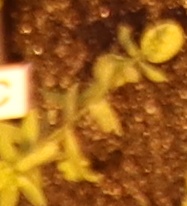
Label: Flax